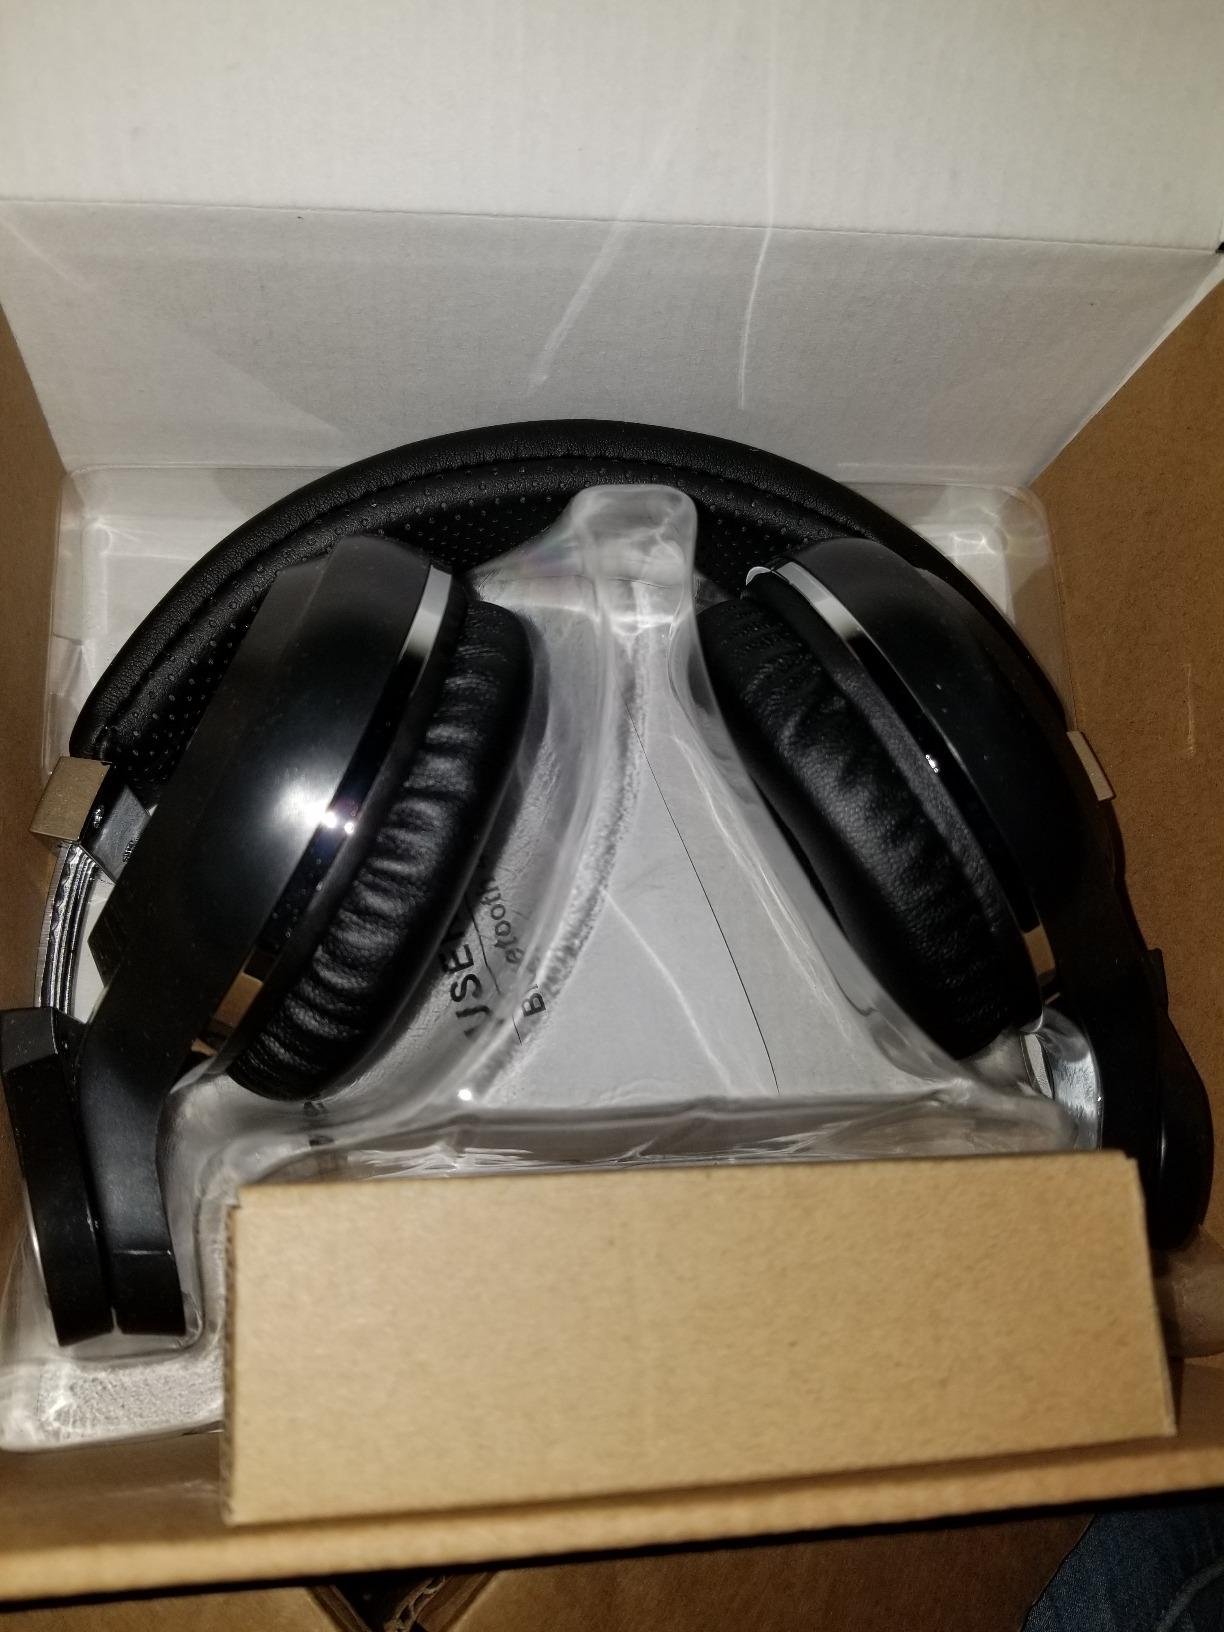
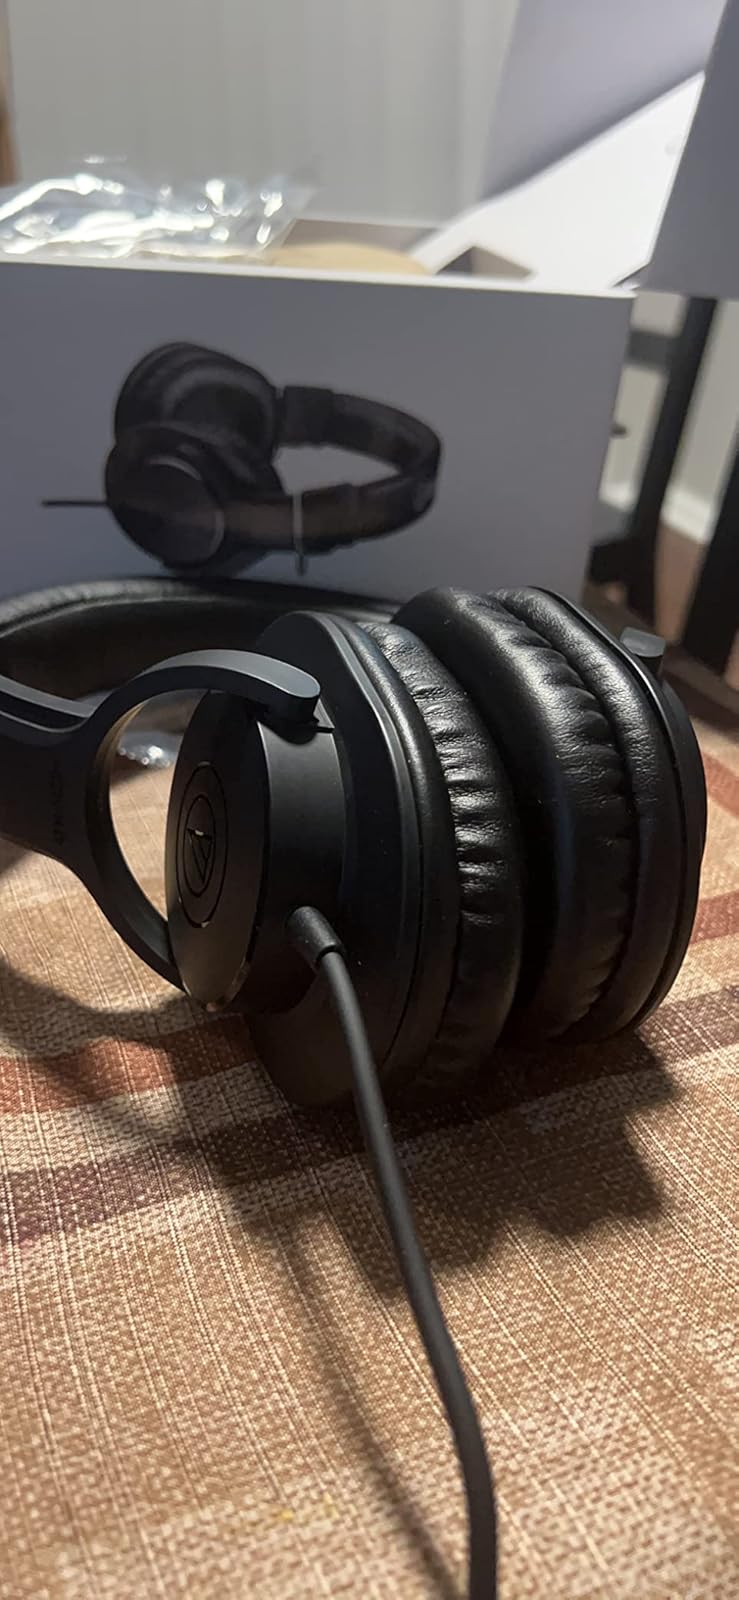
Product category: headphones
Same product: no